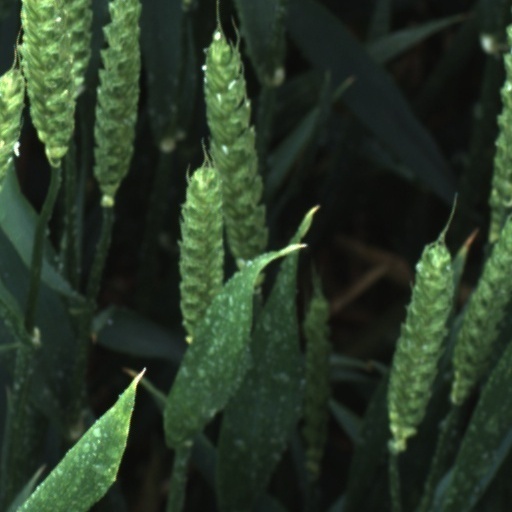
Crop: wheat